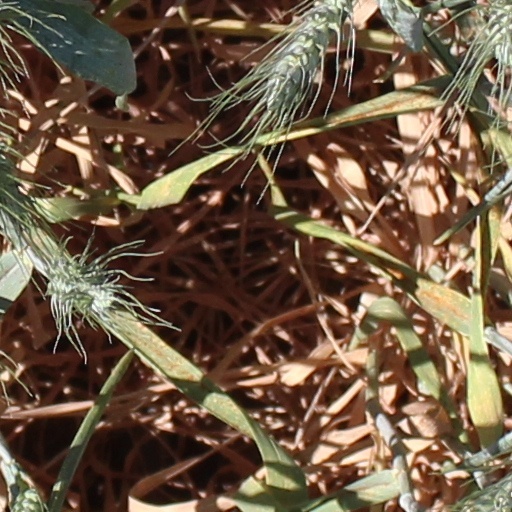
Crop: wheat